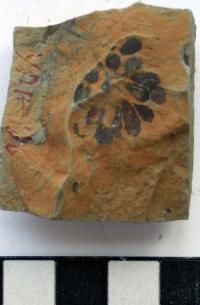
一个化石属于被子植物，其特征描述:属征：叶与现生菱属相近，但繁殖器官不明。

简述：莲座状复叶，叶片对称，阔卵形至窄倒卵形，叶尖及基部钝圆，脉序不规则羽状。

详述：水生草本，莲座状复叶，叶片2~13枚；叶片对称，阔卵形至窄倒卵形，长约5~11mm，宽约3~7mm。叶尖及基部钝圆。叶柄细，宽约0.8mm。叶顶部约1/4叶缘常具齿，间隔不规则。脉序不规则羽状；中脉直；二级脉细弱，微弯，与中脉夹角15°~20°，近叶缘处常见二歧分叉。